Station Group Banak

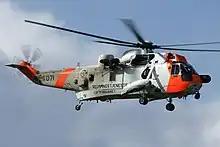
The Westland Sea King has been based at Banak since 1973

The dwindling credibility of the massive retaliation strategy caused NATO to shift to the flexible response strategy. This increased the importance of Banak, as it would be used to fly in reinforcements in a war situation. In 1962, both RNoAF and NATO proposed that Banak be expanded to full NATO standards. RNoAF planned that Banak should host a detachment of up to six fighters or fighter-bombers and act as a stopover for fighters, transports and helicopters. The airfield was to stockpile supplies, including fuel and ammunition, for one month of war efforts. NATO saw need, in case of a Soviet attack on Finnmark, to deploy two brigades consisting of 10,000 men in the course of a week and simultaneously host a squadron of tactical aircraft.